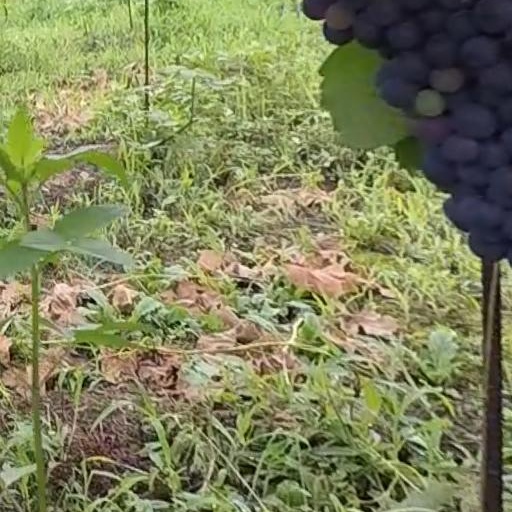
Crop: grape